Kenneth Hutchings

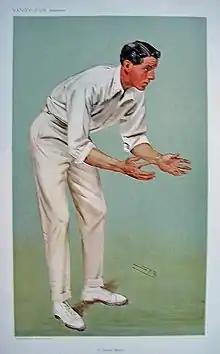
"A Century Maker" Hutchings as caricatured by Spy (Leslie Ward) in Vanity Fair, August 1907

Hutchings was regarded as a hard hitting and graceful batsman. Commenting on his 1906 permanence, "Wisden" writes that "the consistency of his batting was not less astonishing than its brilliancy". It goes on to say that "Batting so remarkable and individual as his, has not been seen since Ranjitsinhji and Trumper first delighted the cricket world", comparing him to two great cricketers of the time, although his obituary is clear that he did not fulfil the potential that the 1906 season clearly showed.